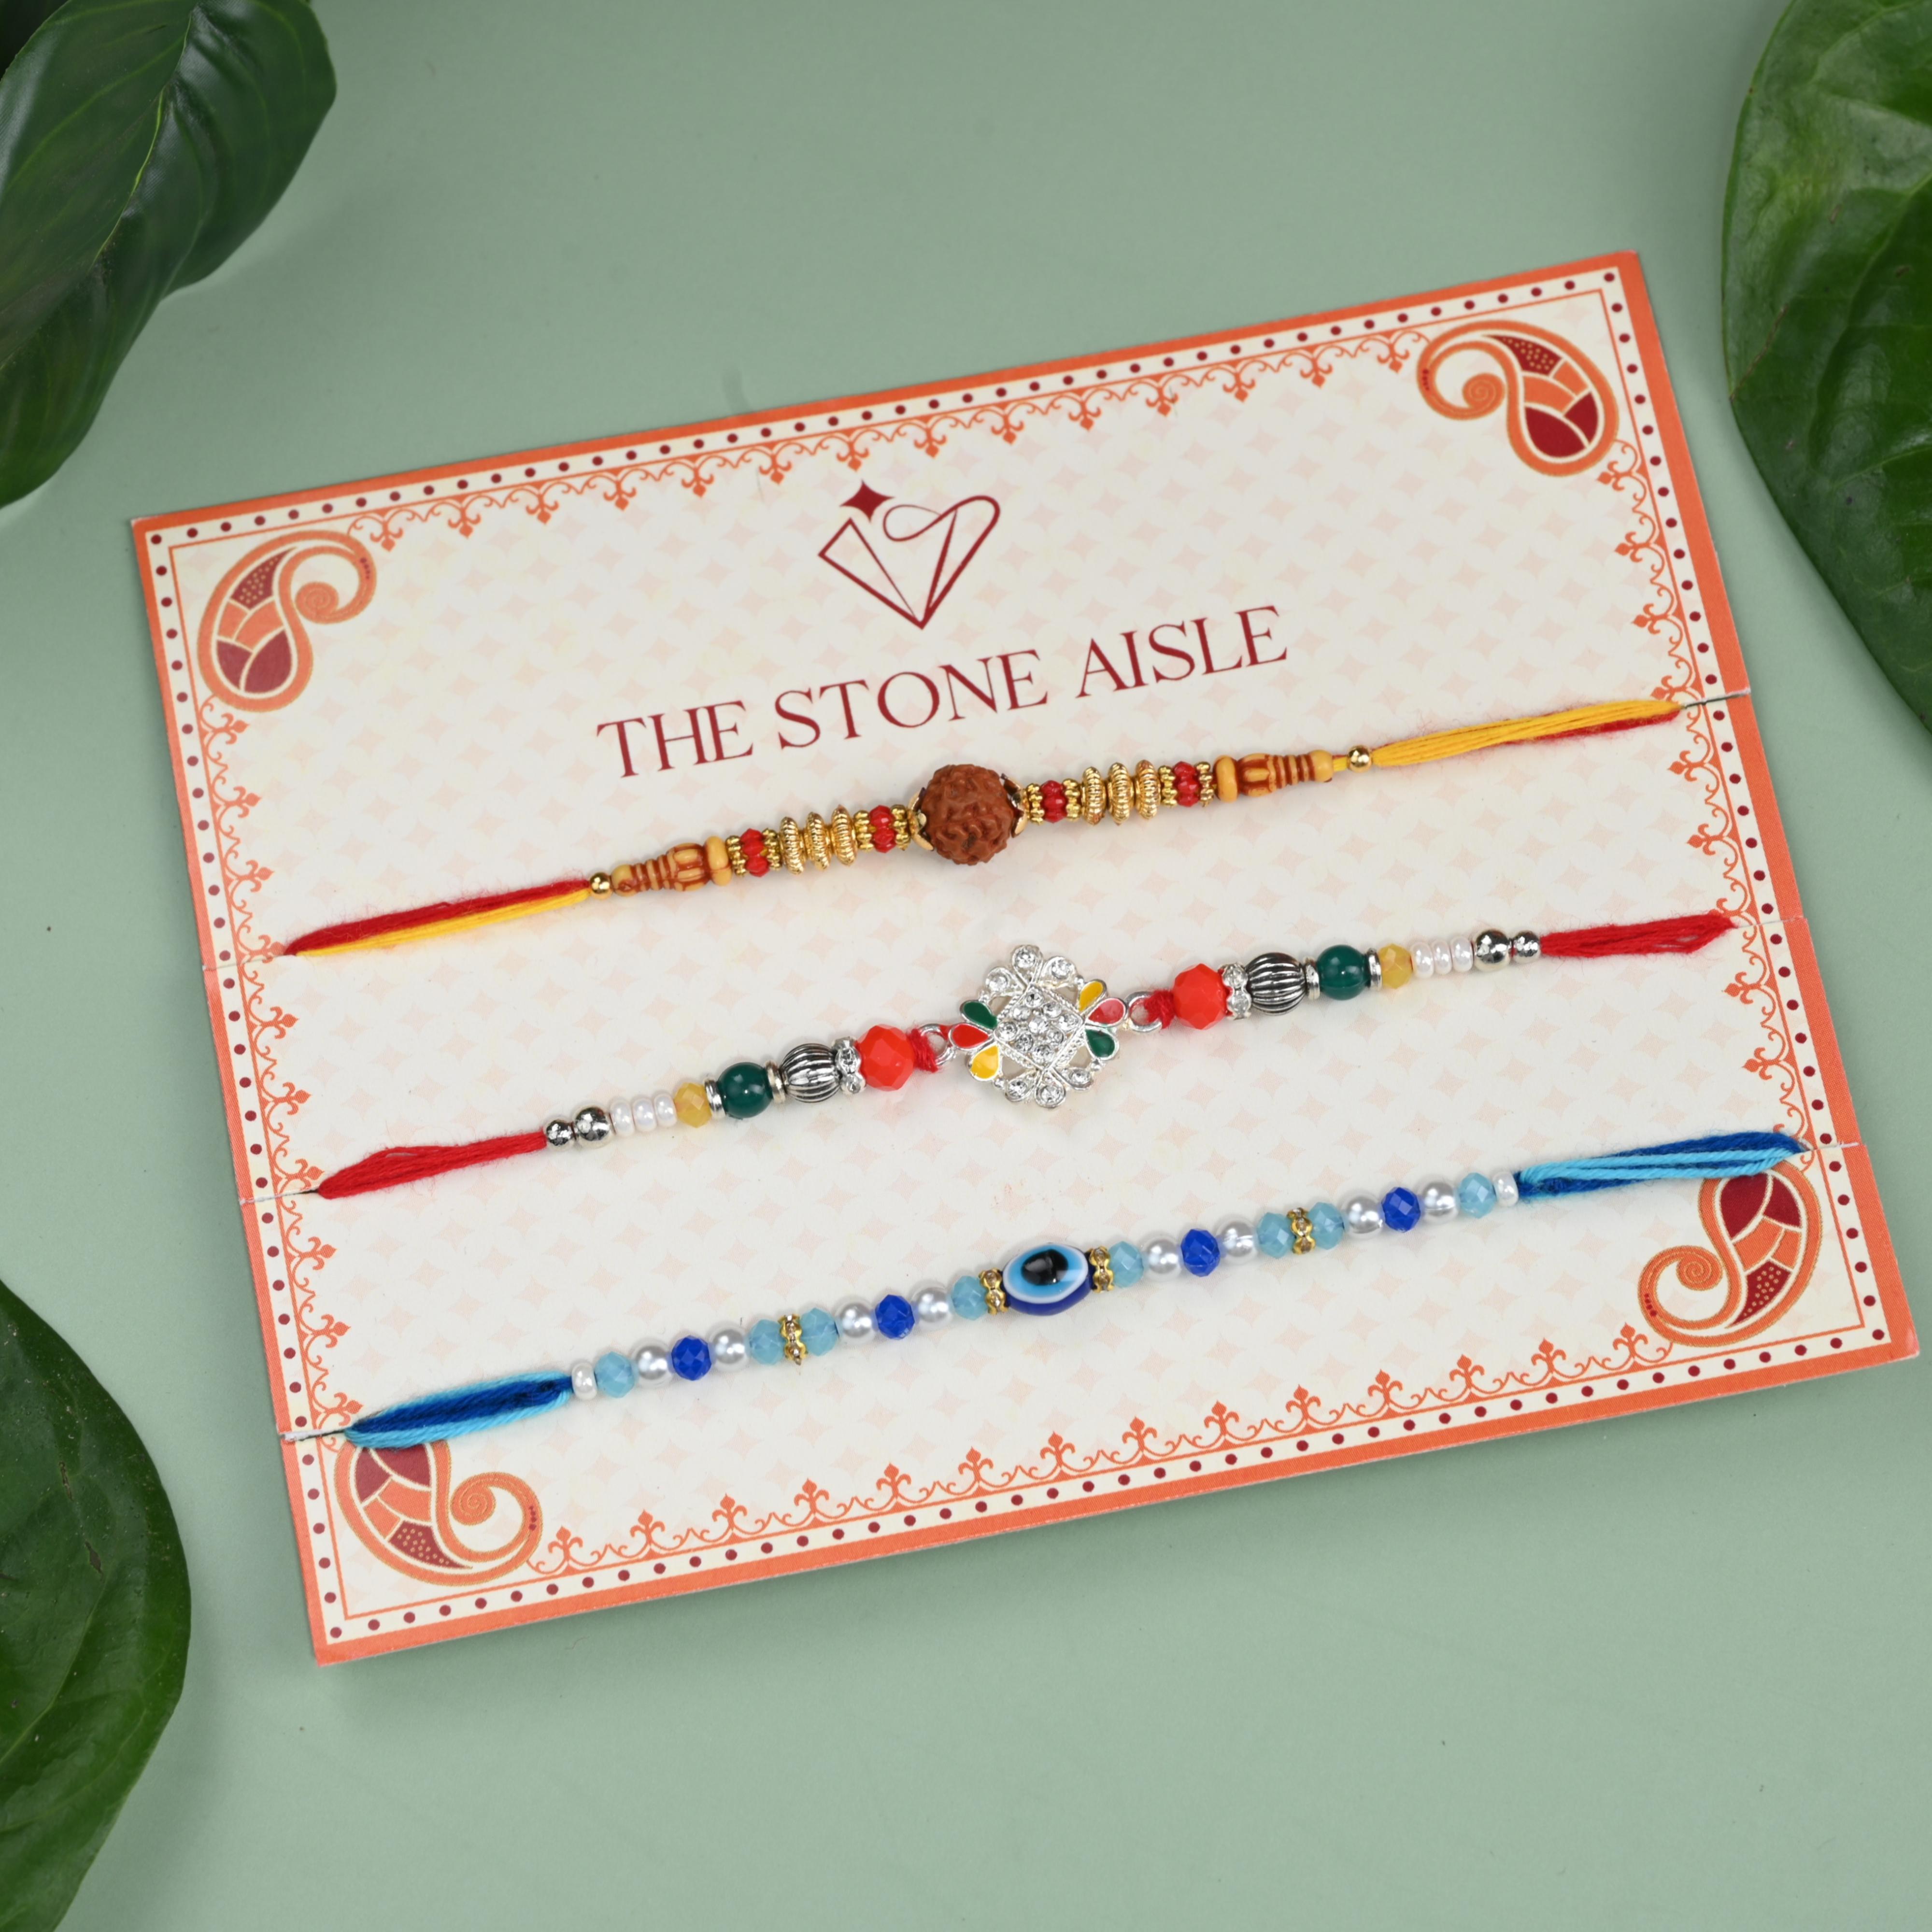
 The Stone Aisle Rakhi Set for Raksha Bandhan - Pack of 3 Handcrafted Rakhis with Colorful Beads, Rudraksha, and Evil Eye Charm
Type: Rakhis
Brand: The Stone Aisle
Price: Rs. 199
Our rakhis are made from premium quality materials, ensuring durability and comfort. Lightweight and skin-friendly, they are designed for all-day wear. Each rakhi is a testament to the skilled craftsmanship of our artisans, who pay meticulous attention to detail to create a unique and high-quality product. Packaged in a beautifully designed box, this rakhi set is perfect for gifting to your brother, expressing your love and affection on this special day. These rakhis symbolize the bond of protection and love between siblings and carry deep cultural and spiritual significance.Our rakhis are made from premium quality materials, ensuring durability and comfort. Lightweight and skin-friendly, they are designed for all-day wear. Each rakhi is a testament to the skilled craftsmanship of our artisans, who pay meticulous attention to detail to create a unique and high-quality product. Packaged in a beautifully designed box, this rakhi set is perfect for gifting to your brother, expressing your love and affection on this special day. These rakhis symbolize the bond of protection and love between siblings and carry deep cultural and spiritual significance.Our rakhis are made from premium quality materials, ensuring durability and comfort. Lightweight and skin-friendly, they are designed for all-day wear. Each rakhi is a testament to the skilled craftsmanship of our artisans, who pay meticulous attention to detail to create a unique and high-quality product. Packaged in a beautifully designed box, this rakhi set is perfect for gifting to your brother, expressing your love and affection on this special day. These rakhis symbolize the bond of protection and love between siblings and carry deep cultural and spiritual significance.Our rakhis are made from premium quality materials, ensuring durability and comfort. Lightweight and skin-friendly, they are designed for all-day wear. Each rakhi is a testament to the skilled craftsmanship of our artisans, who pay meticulous attention to detail to create a unique and high-quality product. Packaged in a beautifully designed box, this rakhi set is perfect for gifting to your brother, expressing your love and affection on this special day. These rakhis symbolize the bond of protection and love between siblings and carry deep cultural and spiritual significance. Our rakhis are made from premium quality materials, ensuring durability and comfort. Lightweight and skin-friendly, they are designed for all-day wear. Each rakhi is a testament to the skilled craftsmanship of our artisans, who pay meticulous attention to detail to create a unique and high-quality product. Packaged in a beautifully designed box, this rakhi set is perfect for gifting to your brother, expressing your love and affection on this special day. These rakhis symbolize the bond of protection and love between siblings and carry deep cultural and spiritual significance.
Features: Diverse Designs: This rakhi set includes three uniquely designed rakhis featuring colorful beads, Rudraksha, and an evil eye charm.,Premium Quality: Made with high-quality materials, ensuring durability and a comfortable fit for all-day wear.,Handcrafted Excellence: Each rakhi is meticulously crafted by skilled artisans, reflecting intricate beadwork and attention to detail.,Cultural and Spiritual Significance: Incorporates traditional elements like Rudraksha and the evil eye charm, symbolizing protection and positive energy.,Comfortable Wear: Lightweight and skin-friendly materials ensure these rakhis are comfortable for prolonged wear.